Cascade Volcanoes

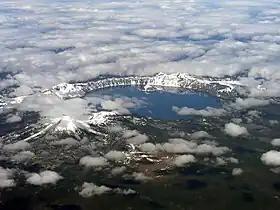
The caldera of Mount Mazama, filled by Crater Lake

The 7,700 BP eruption of Mount Mazama was a large catastrophic eruption in the U.S. state of Oregon. It began with a large eruption column with pumice and ash that erupted from a single vent. The eruption was so great that most of Mount Mazama collapsed to form a caldera and subsequent smaller eruptions occurred as water began to fill in the caldera to form Crater Lake. Volcanic ash from the eruption was carried across most of the Pacific Northwest as well as parts of western Canada.